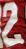
Number: 2